Phoenix Park Murders

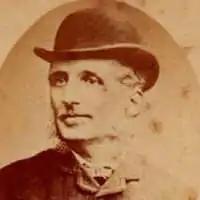
Thomas Henry Burke

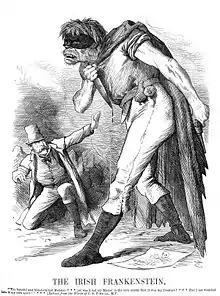
"Punch" magazine depicts the Fenian movement as Frankenstein's monster to Charles Parnell's Frankenstein, in the wake of the Phoenix Park Murders.

The Phoenix Park Murders were the fatal stabbings of Lord Frederick Cavendish and Thomas Henry Burke in Phoenix Park, Dublin, Ireland, on 6 May 1882. Cavendish was the newly appointed Chief Secretary for Ireland and Burke was the Permanent Under-Secretary, the most senior Irish civil servant. The assassination was carried out by members of a republican organisation known as the Irish National Invincibles, a more radical breakaway from the Irish Republican Brotherhood.